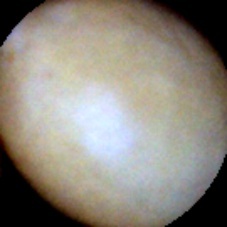
Label: Intact